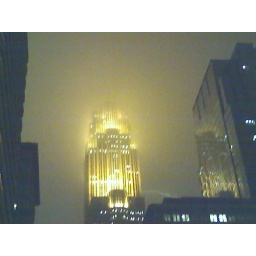
I saw a golden glow, warm in the chilly spring sky